John Bourchier, 2nd Earl of Bath

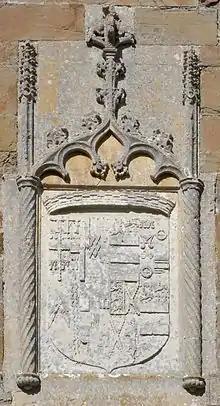
Arms of Bourchier impaling Manners, sculpted above door to south chancel aisle, built by the 2nd Earl, Tawstock Church. Representing arms of John Bourchier, 2nd Earl of Bath (1499 – 1560/61) (with 10 quarterings) impaling Manners (with 4 quarterings), for his second wife Eleanor Manners, daughter of George Manners, 11th Baron de Ros (c. 1470 – 1513)

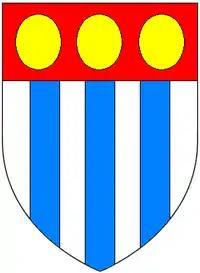
Arms of Donnington: "Argent, three pallets azure on a chief gules three bezants"

His eldest son by his second marriage John Bourchier, Lord FitzWarin predeceased his father, having married (on 11 December 1548 at Hengrave) his step-sister Frances Kytson, daughter of Sir Thomas Kytson of Hengrave Hall by Margaret Donnington. Their son William Bourchier, 3rd Earl of Bath (1557–1623), therefore succeeded his grandfather in the earldom, aged under 1 year old. The title became extinct in 1654 on the death of the 5th Earl.